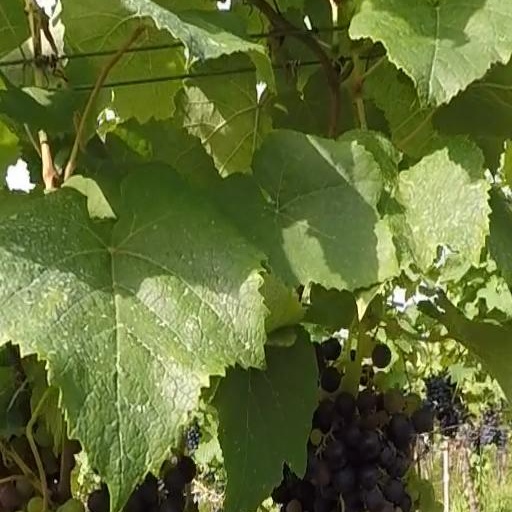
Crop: grape